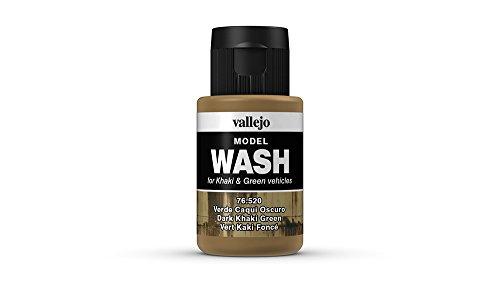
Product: Vallejo Dark Khaki Green Model Wash
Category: Toys & Games | Hobbies | Hobby Building Tools & Hardware | Paints
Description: For Khaki and Green model vehicles.
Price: $7.97